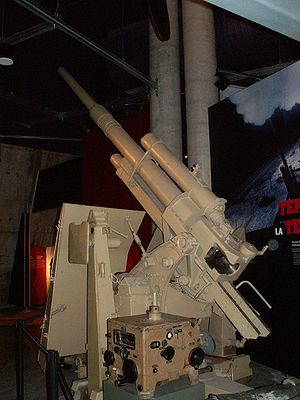
Ildleder / Luftværnsskyts
Tysk 88 mm luftværnskanon fra 2. Verdenskrig med kanonkorrektør
En ildleder, også benævnt ildledelsessystem, er det system, der leder ilden fra en eller flere kanoner eller missilbatterier. Ildlederen består af udstyr, der udpeger målet, måler afstanden til dette, vurderer målets fart og retning, beregner målets placering frem i tiden, beregner indstillingerne af våbnene, transmitterer disse indstillinger til de enkelte våben og affyrer disse. Ildlederen kan også omfatte personellet og en bunker eller et transportmiddel til ildlederen. Ildledelsen på et nyere krigsskib er placeret godt beskyttet dybt i skibet, men ildledelsen kan også udføres fra andre steder, hvis dette er nødvendigt, f.eks. fra de enkelte kanontårne.